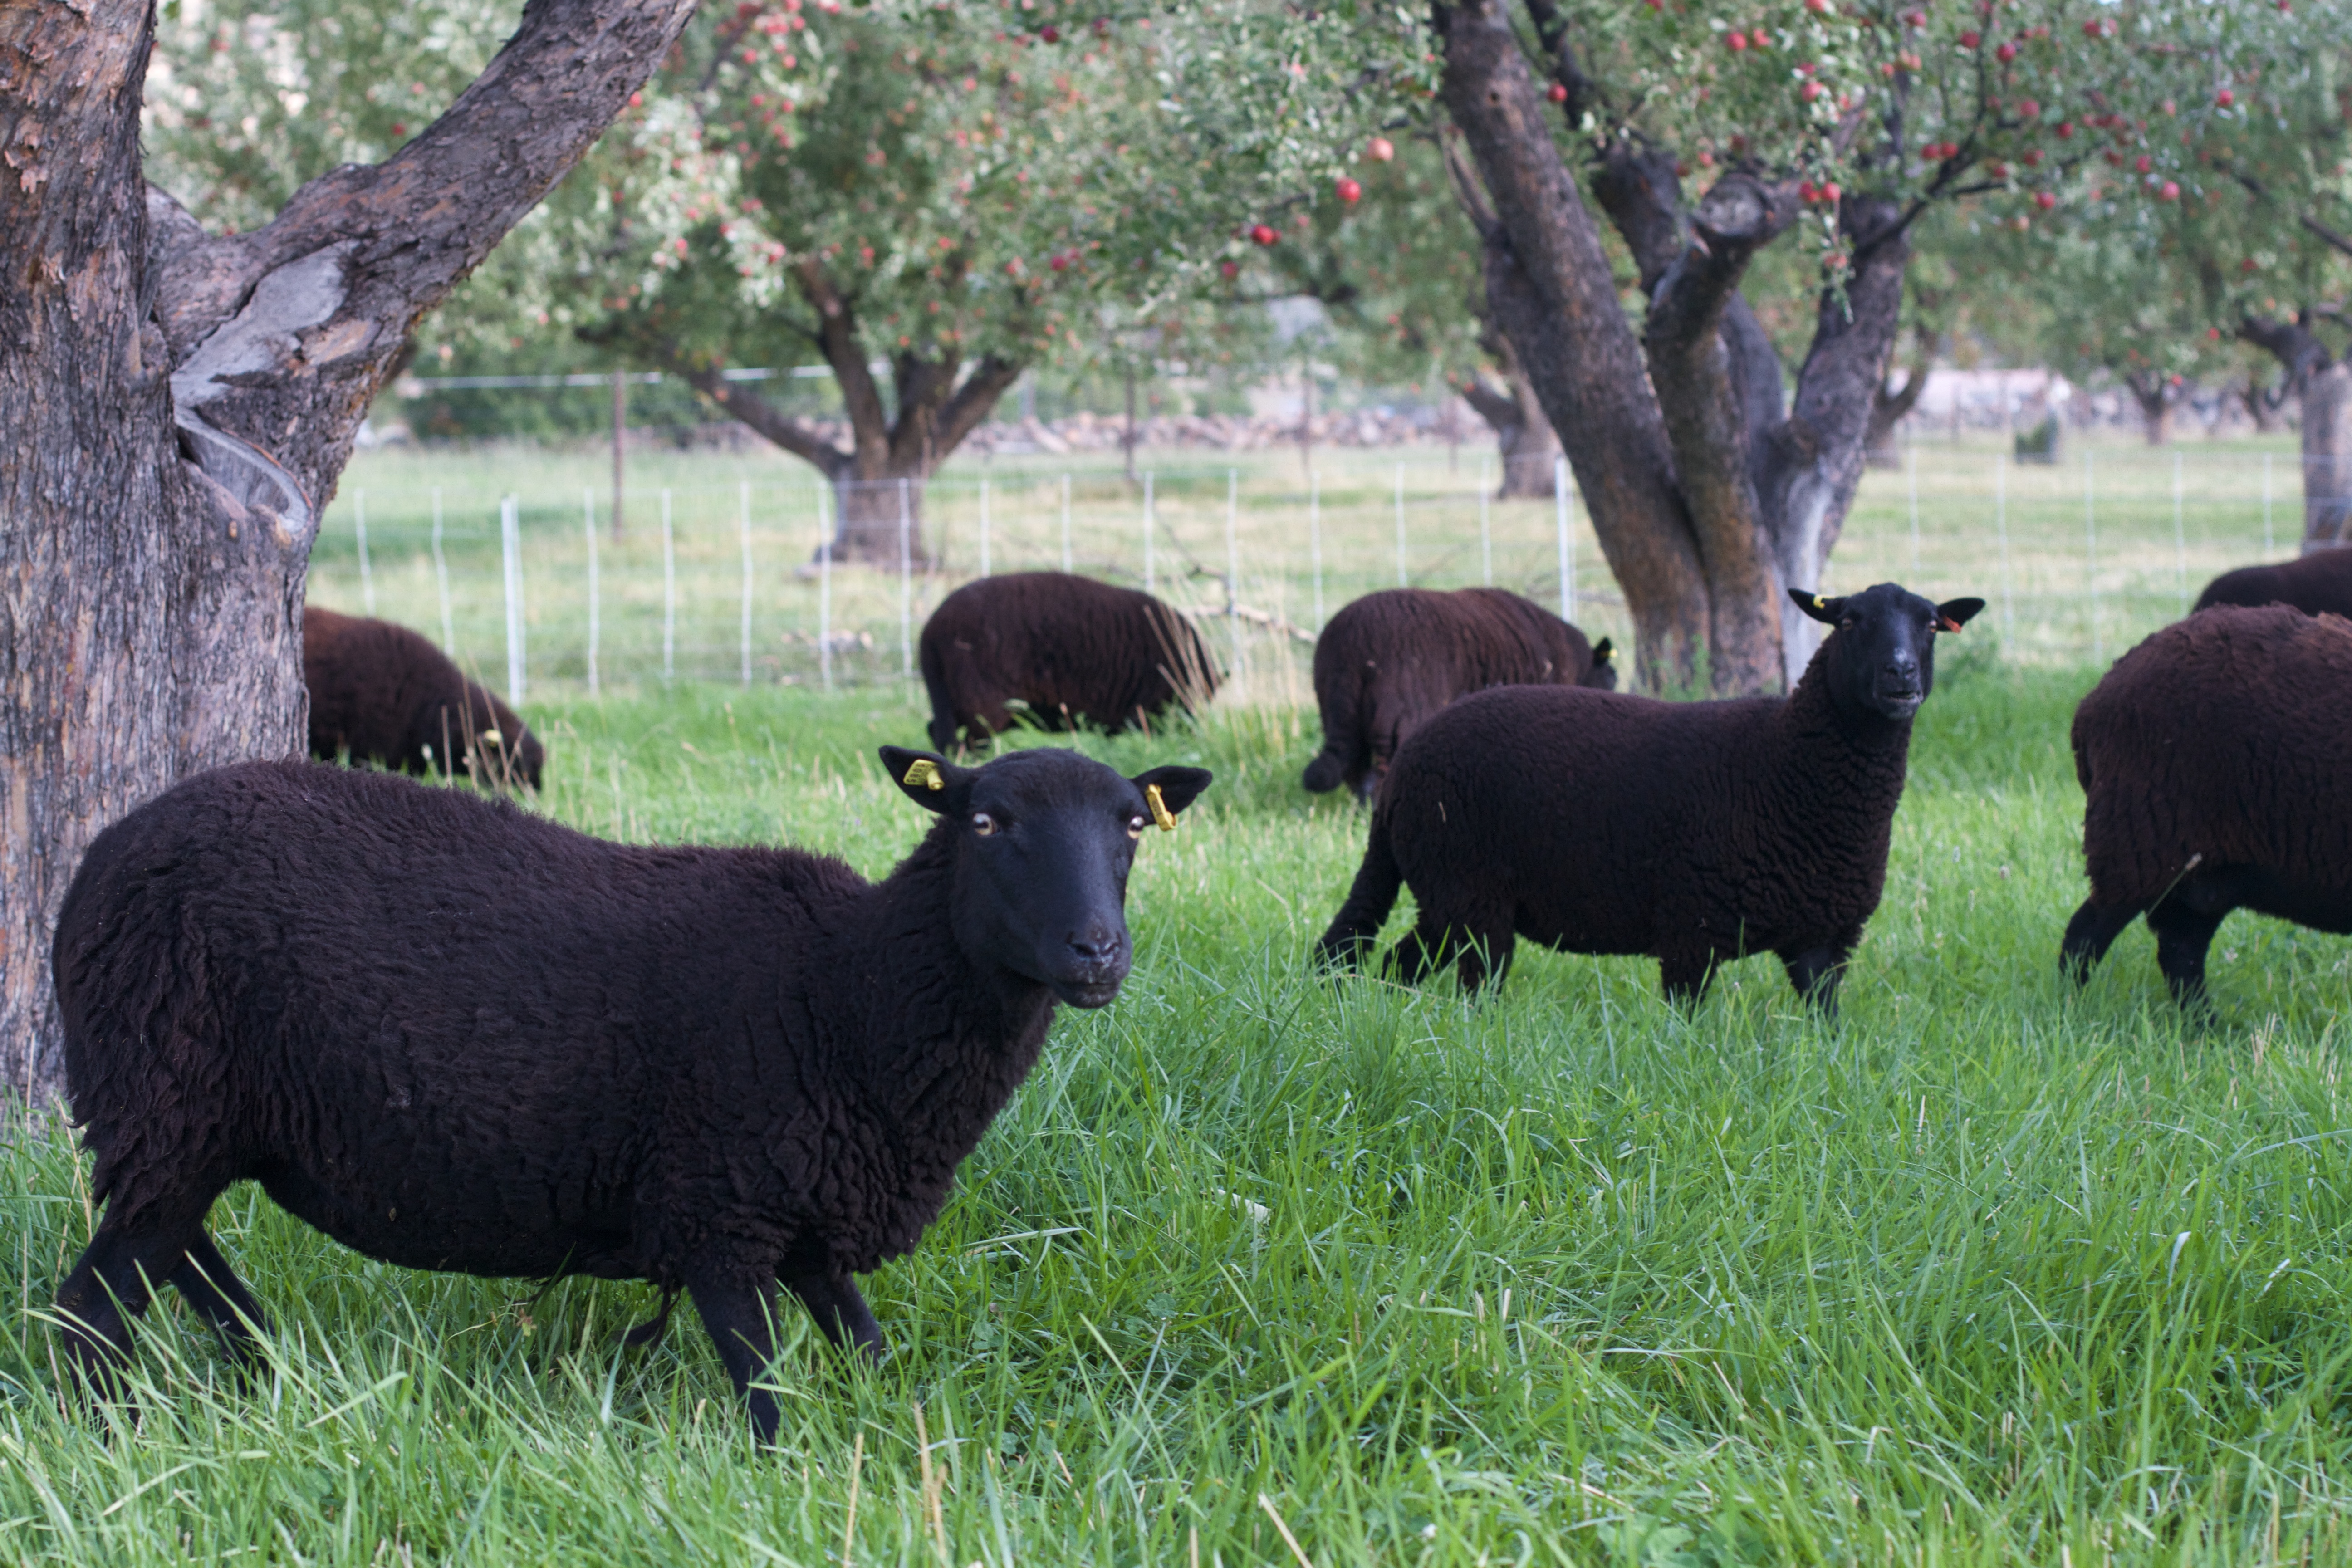
grass, farm, wildlife, pasture, grazing, sheep, mammal, fauna, vertebrate, sheeps, bison, desertweyr, cattle like mammal, cow goat family